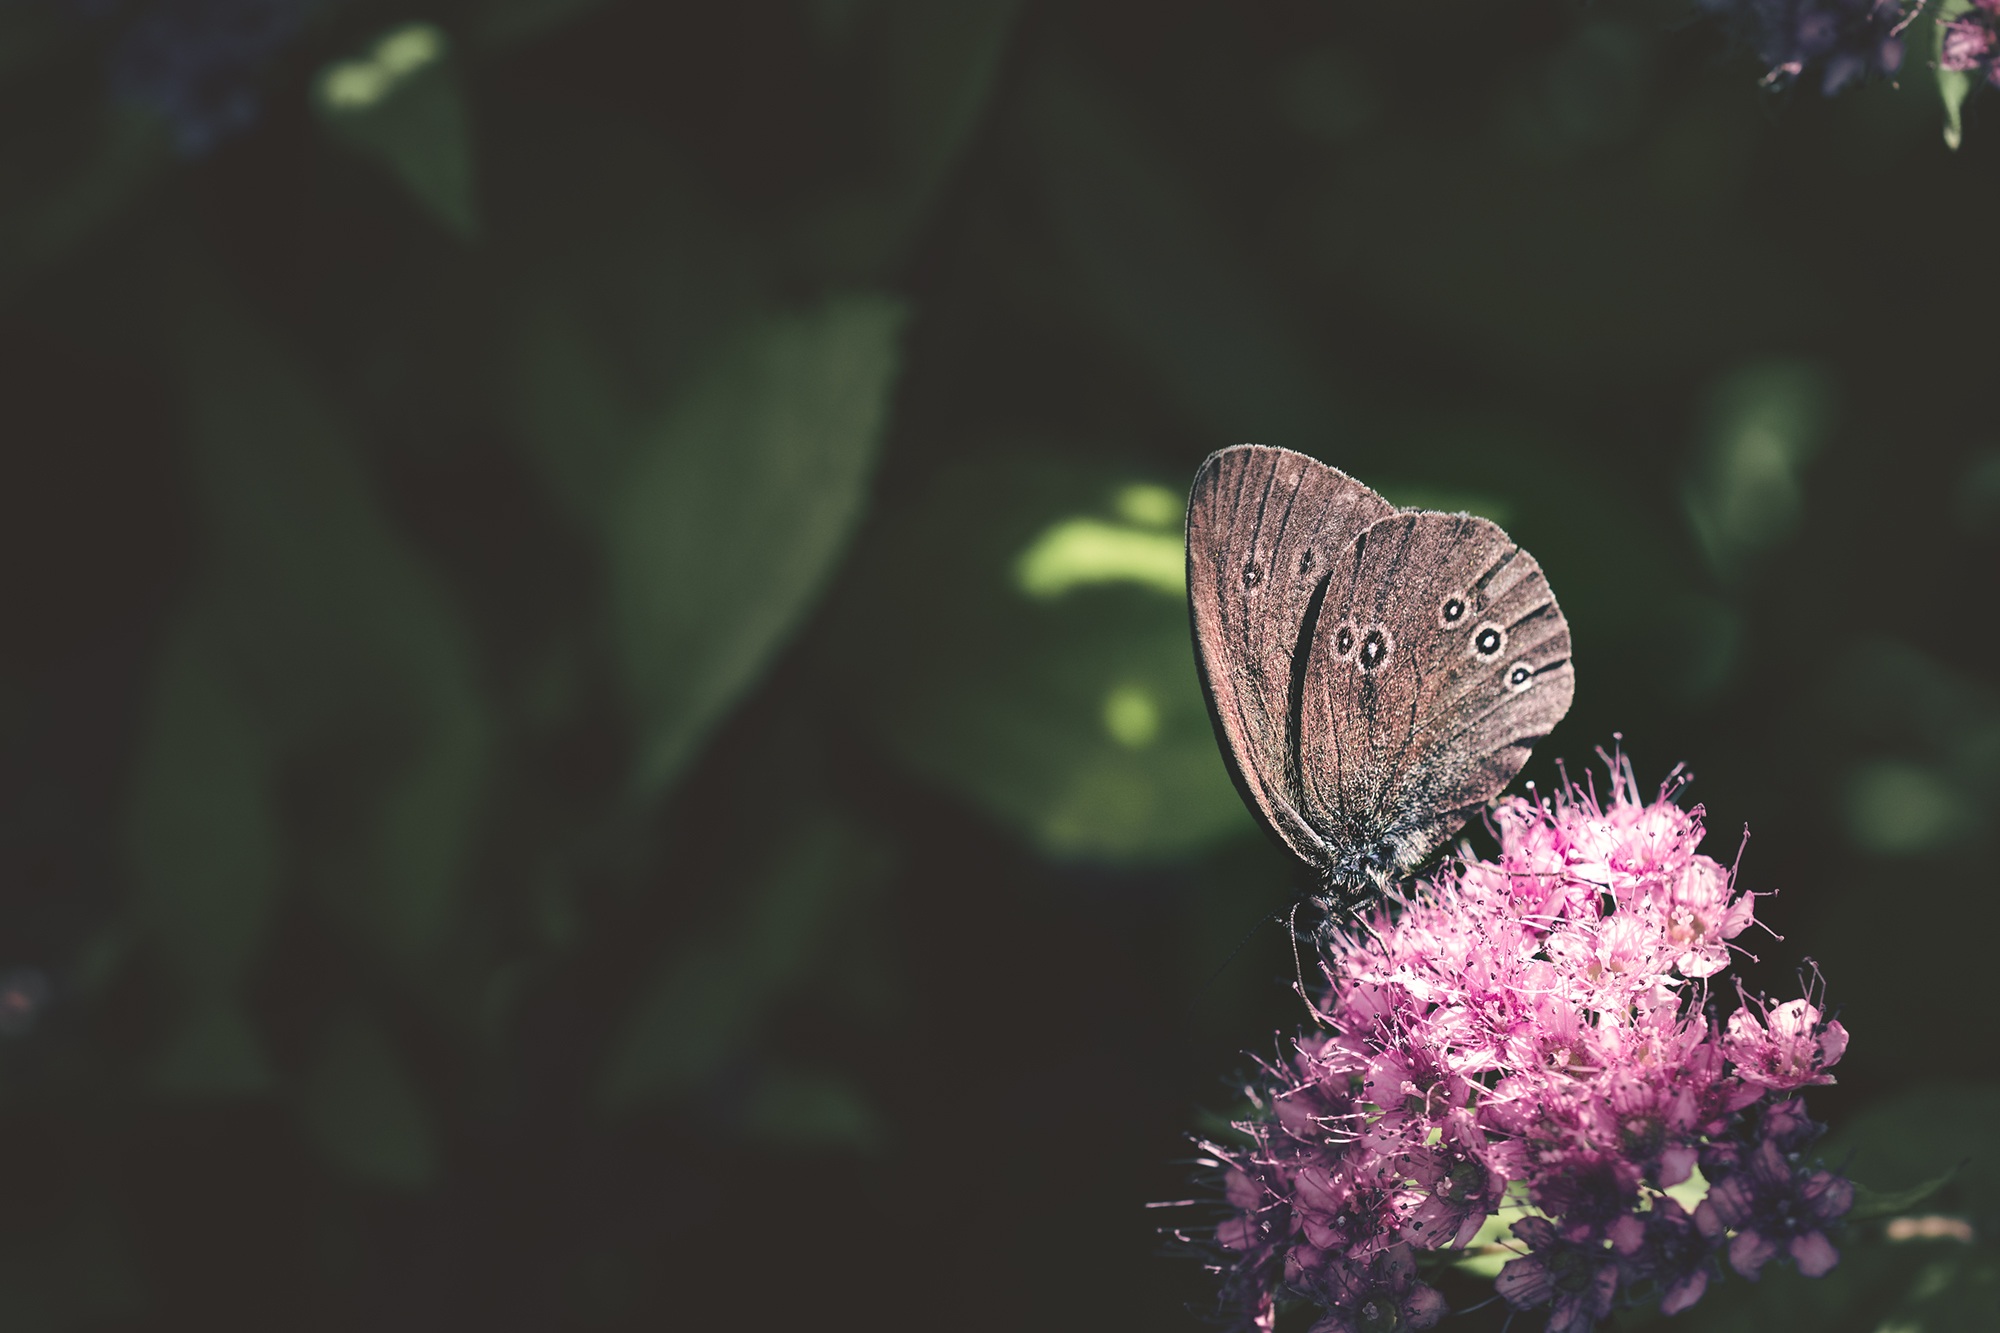
nature, photography, leaf, flower, petal, summer, green, insect, butterfly, garden, close, flora, fauna, invertebrate, close up, negative space, lilac, flight insect, text freedom, macro photography, in the garden, summer lilac, butterfly bush, edelfalter, pollinator, chimney sweep, aphantopus hyperantus, brown forest bird, moths and butterflies